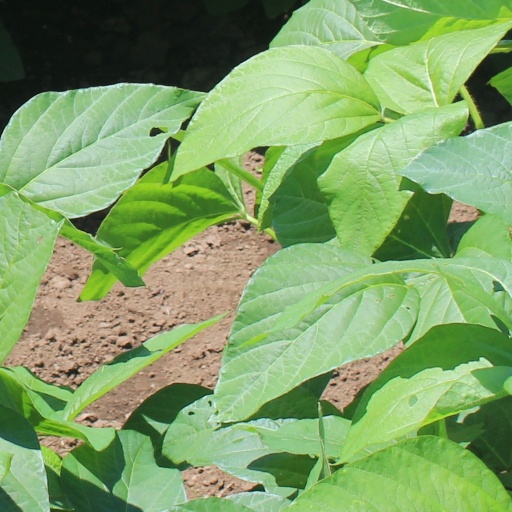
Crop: soybean